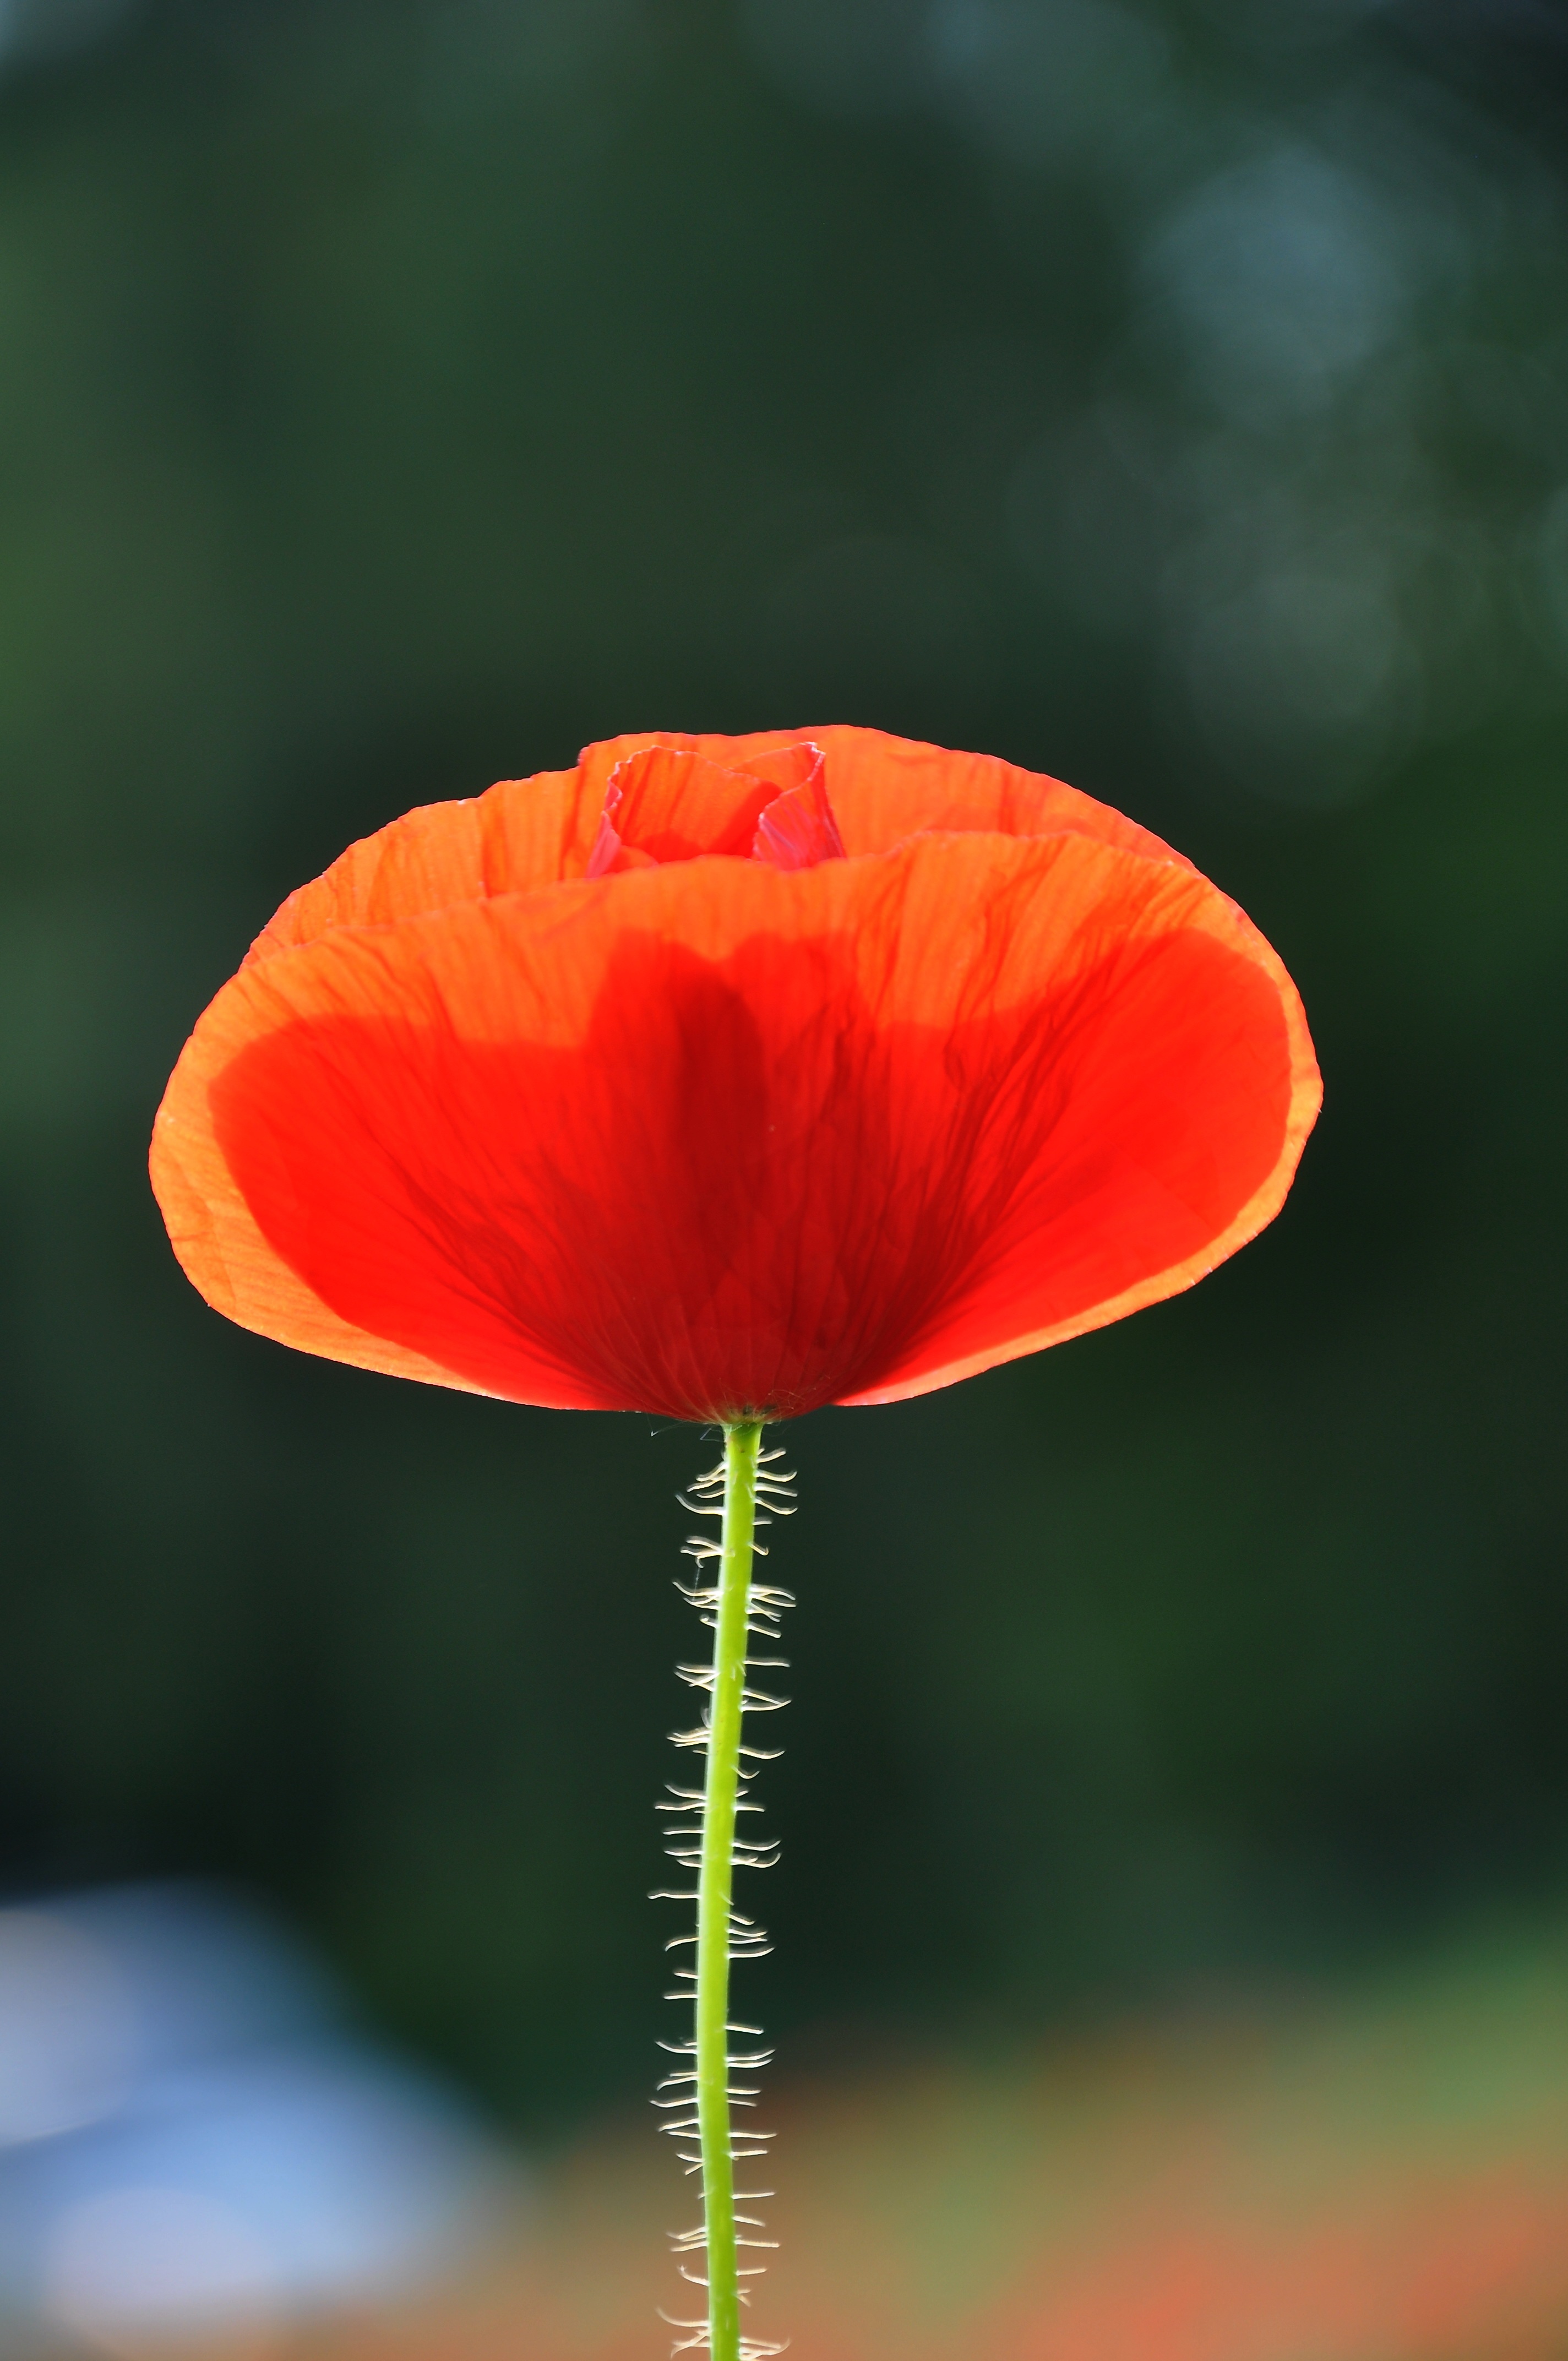
nature, plant, photography, leaf, flower, petal, spring, green, red, botany, yellow, flora, close up, poppy, coquelicot, meadow flower, macro photography, flowering plant, plant stem, land plant, poppy family